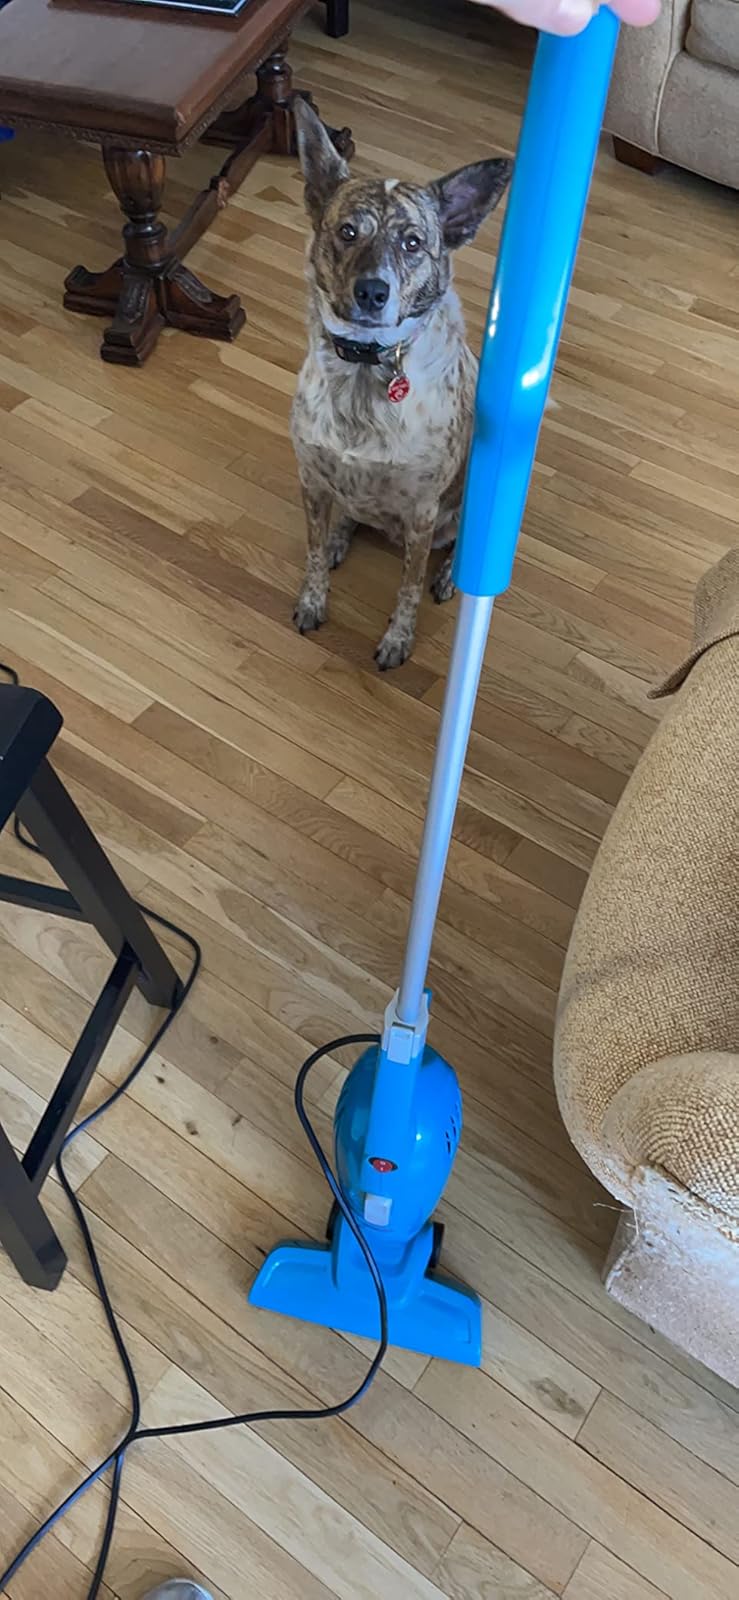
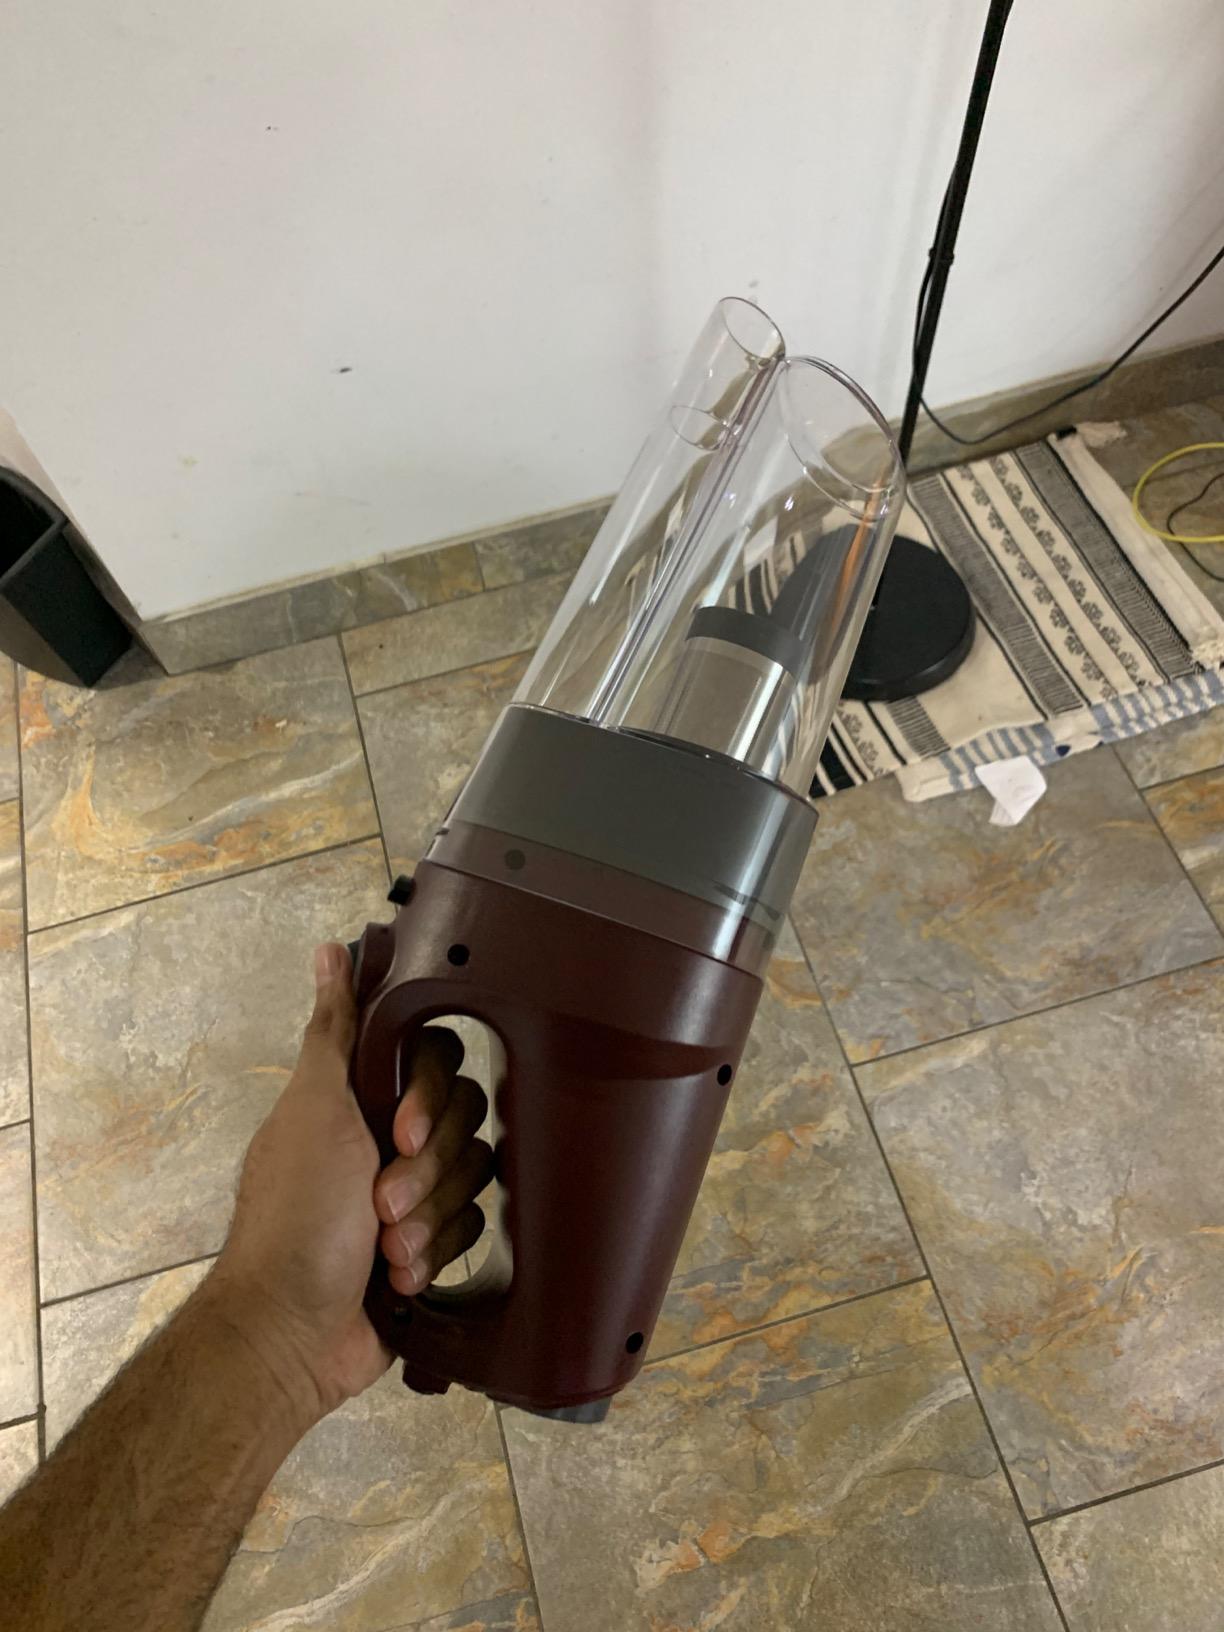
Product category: items_vacuum
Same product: no